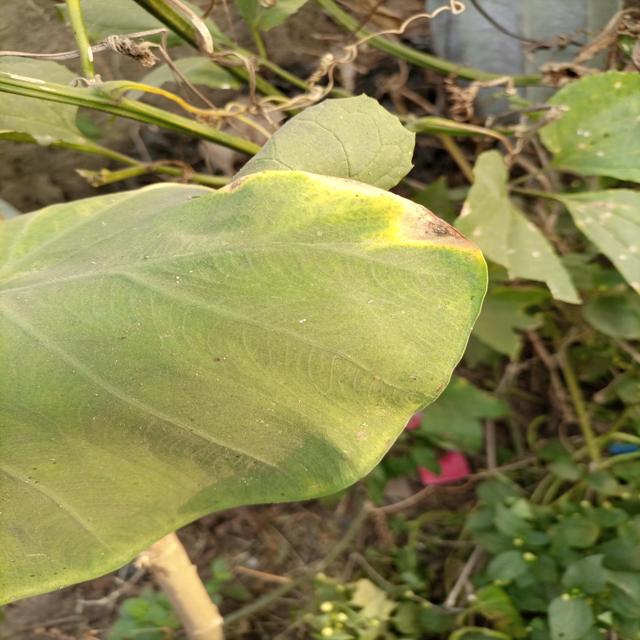
Label: Mid_Blight